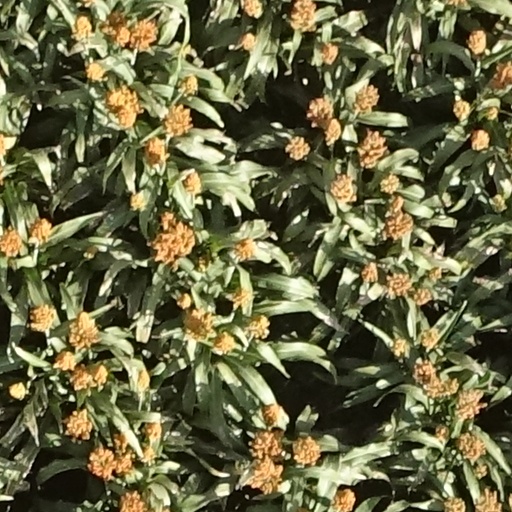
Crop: sorghum